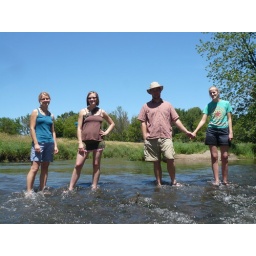
wading in the rock river